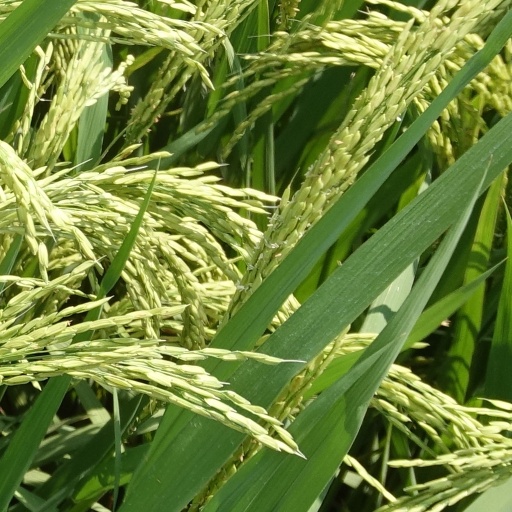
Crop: rice